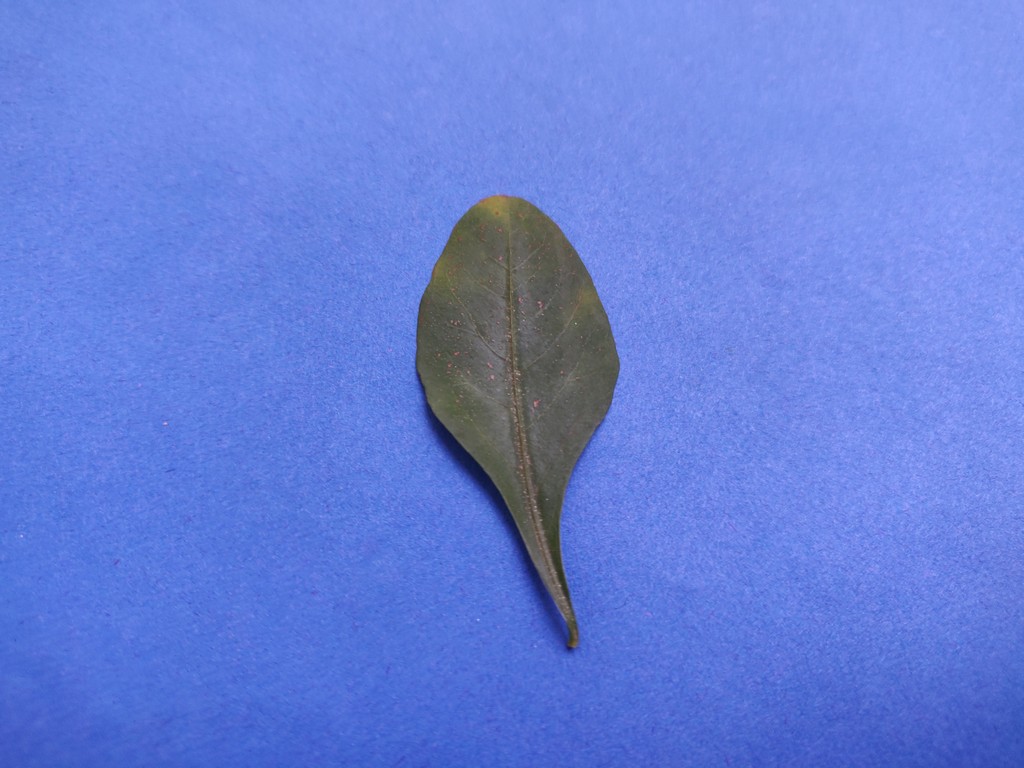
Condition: Unhealthy
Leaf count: single
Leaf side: front